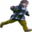
Label: man